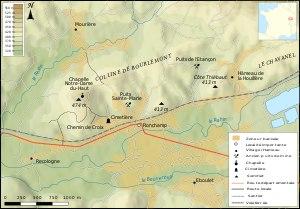
Le hameau de la Houillère est un hameau situé sur les territoires des communes françaises de Ronchamp et de Champagney au cœur du bassin minier, dans le département de la Haute-Saône en région Bourgogne-Franche-Comté.
Ronchamp est une commune française située dans le département de la Haute-Saône en région Bourgogne-Franche-Comté. Elle est le siège de la communauté de communes Rahin et Chérimont.
La colline de Bourlémont est un sommet du massif des Vosges culminant à 474 mètres d'altitude, situé au-dessus de la commune de Ronchamp dans la vallée du Rahin en Haute-Saône et région Bourgogne-Franche-Comté.